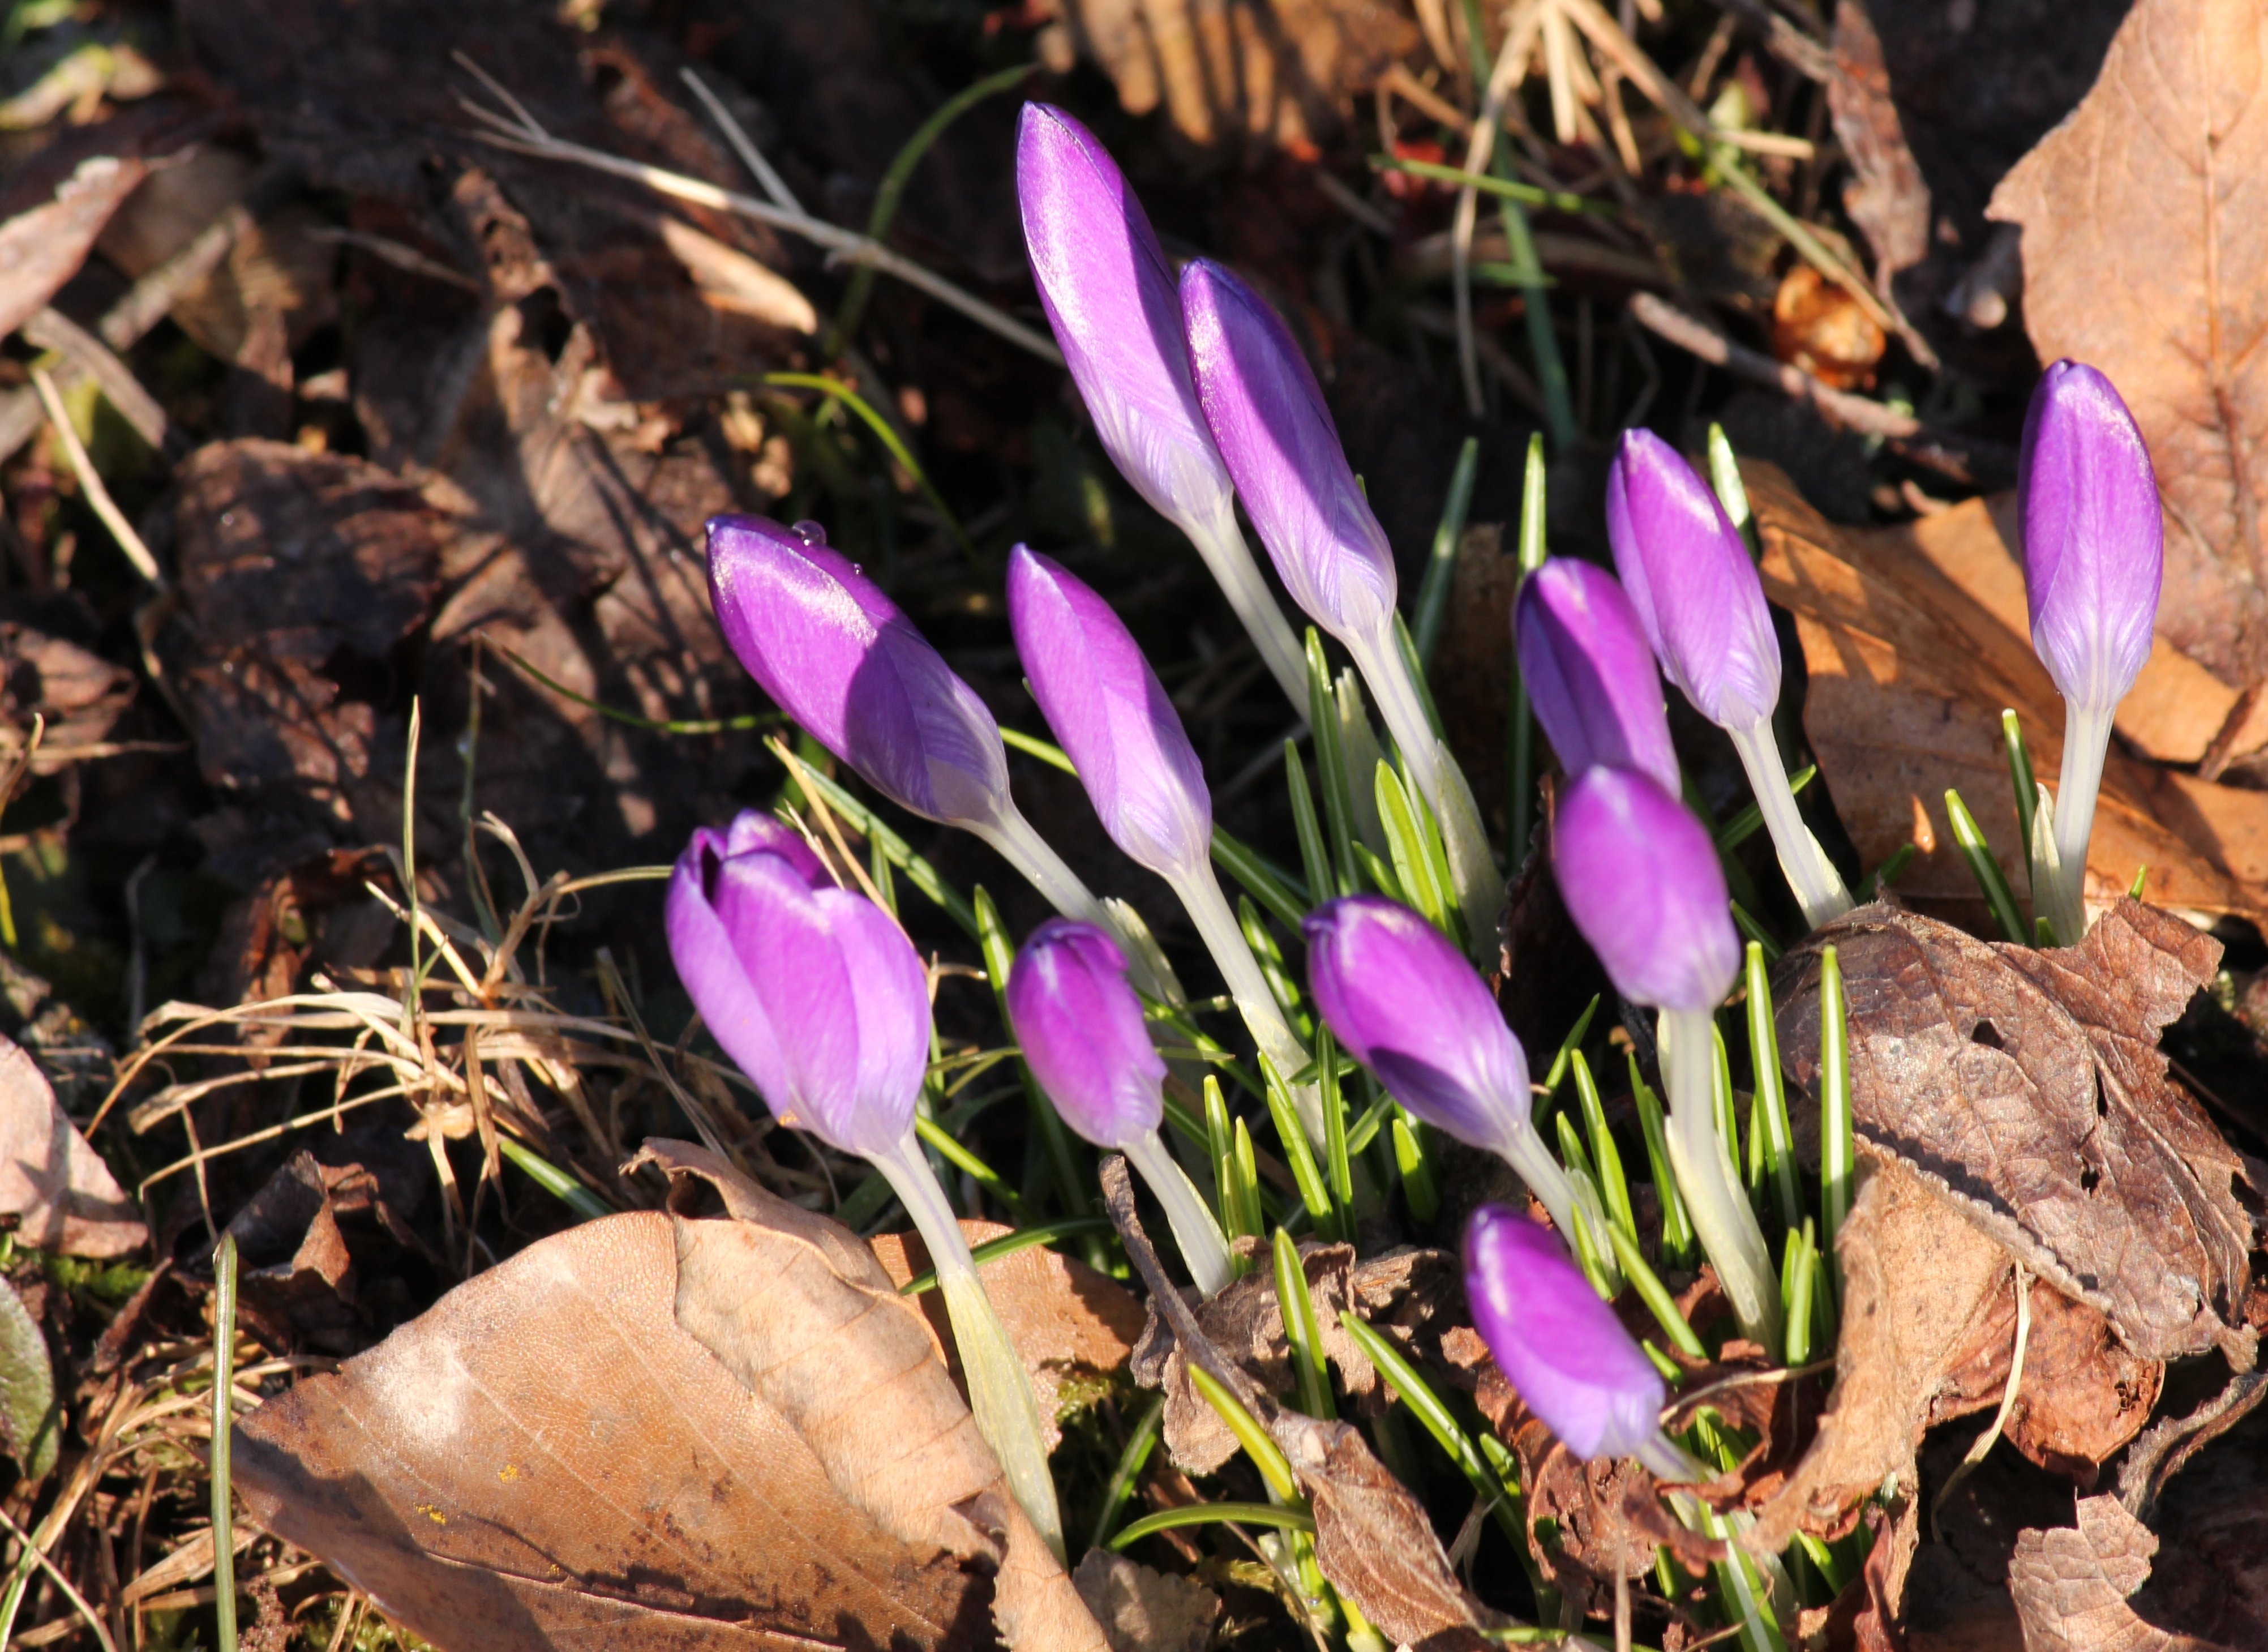
plant, flower, spring, botany, flora, wildflower, violet, daybreak, crocus, cyclamen, flowering plant, land plant, violet family, iris family, fawn lily